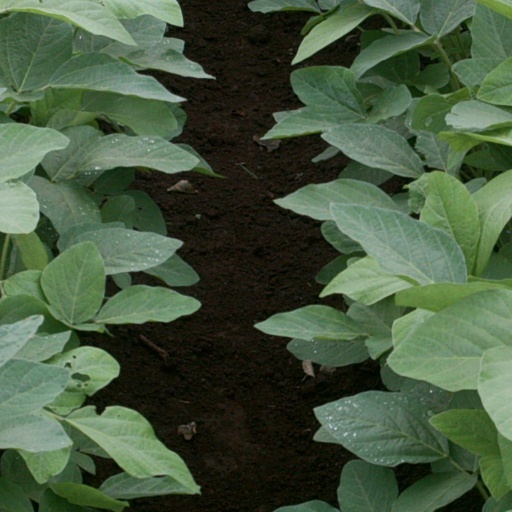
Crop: soybean